Sky position (RA, Dec in degrees): 196.503, -2.671
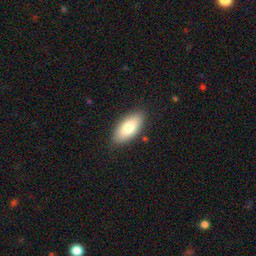
Galaxy morphology: In-between Round Smooth Galaxies